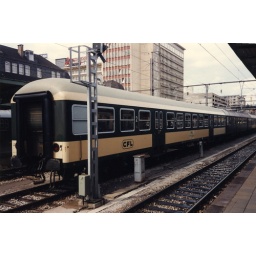
CFL Wegmann car, second class at Luxemburg station.At the back a car in the old green livery.